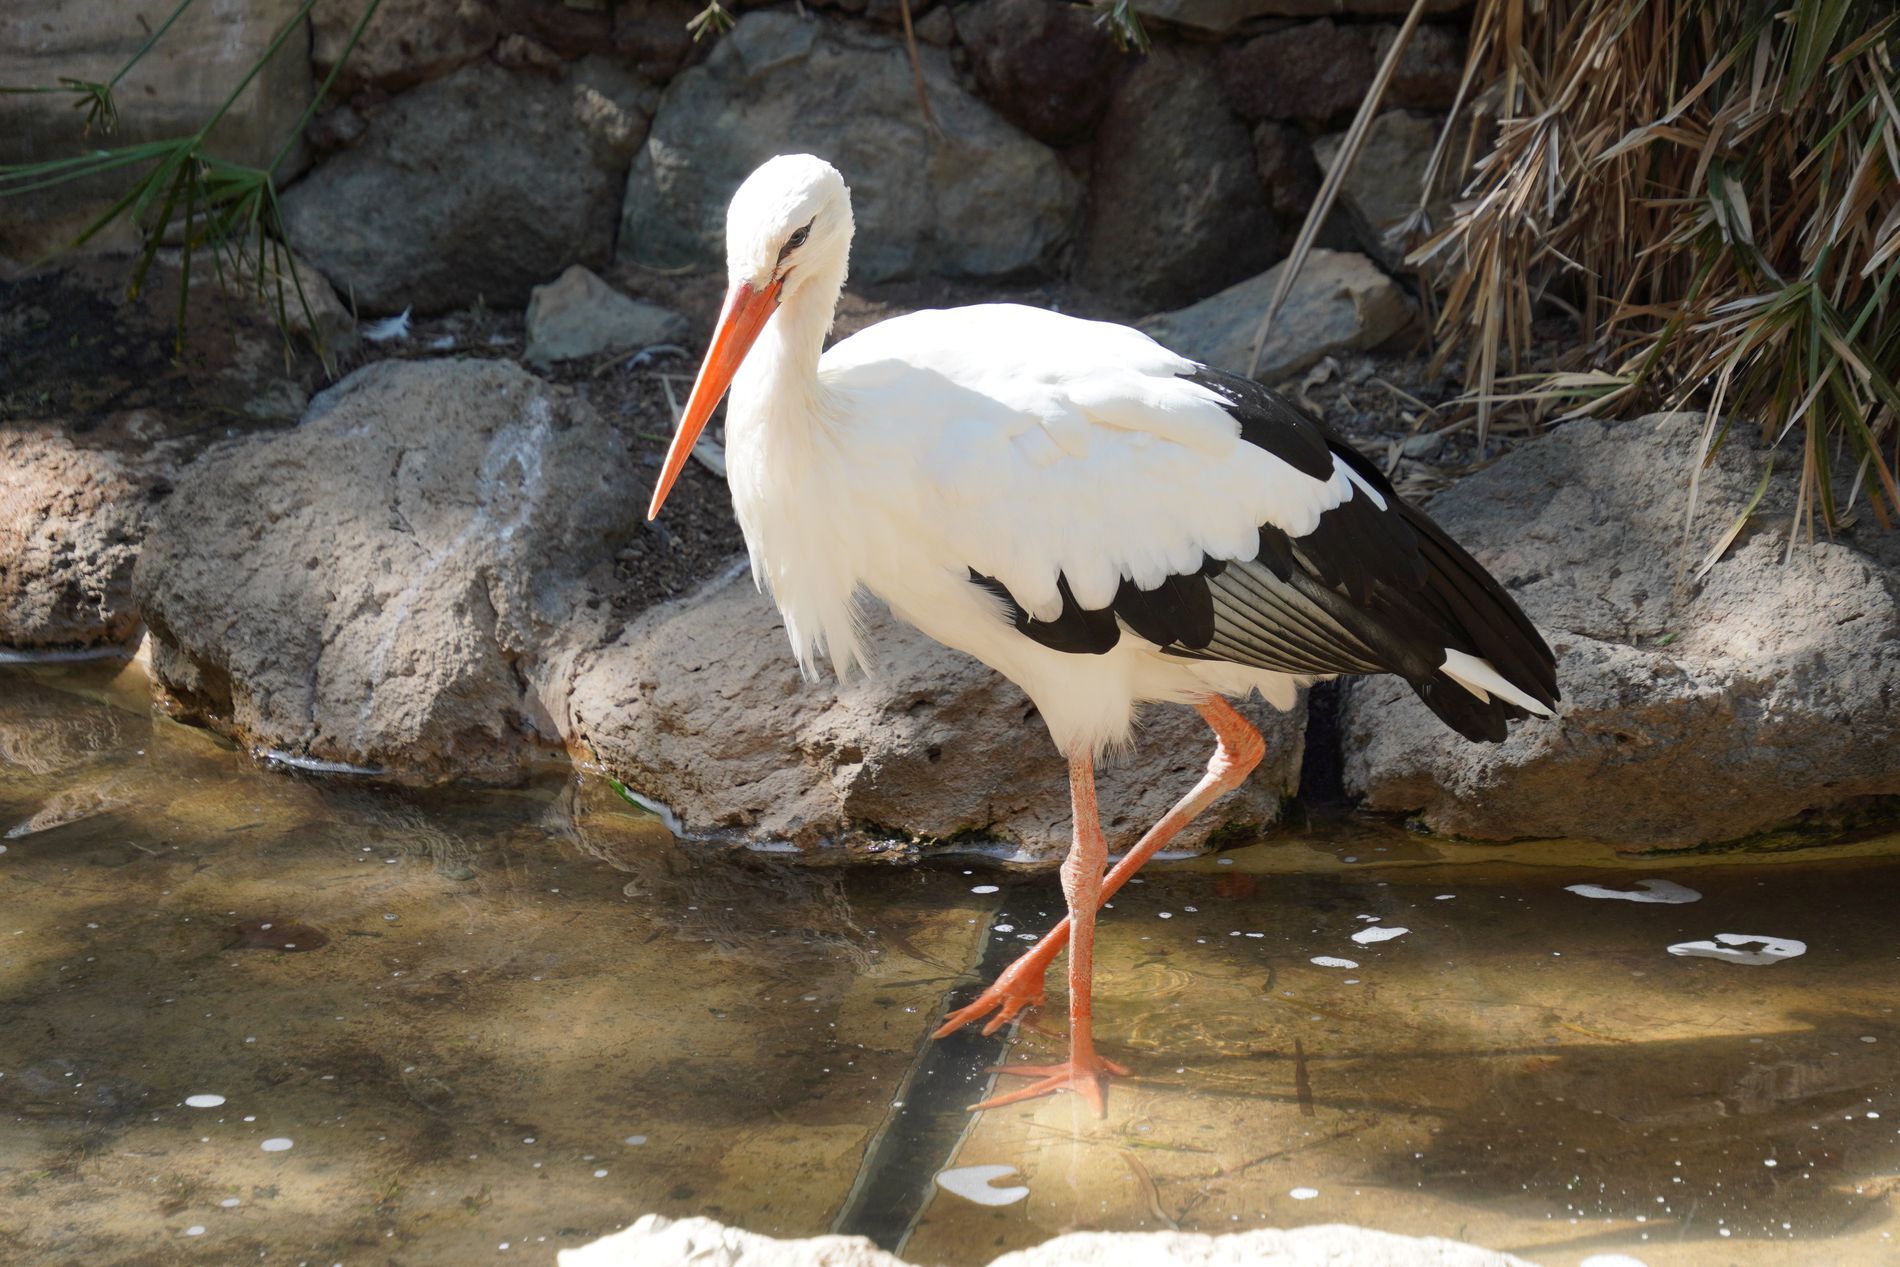
White Stork in Water.
A white stork stands in shallow water. The stork is looking slightly to its right. The background consists of large rocks and some dry vegetation.
Medium shot captures a White Stork in a natural or zoo-like environment with a rocky backdrop and shallow water. Highlighting its presence in its wetland habitat. The lighting suggests it is daytime.
Labels: Animal, Bird, Stork, Waterfowl, Beak, Crane Bird, Rock, Egret, Heron, Pelican, Water, Dry Vegetation, Rocks
Camera: SONY ILCE-6100
Lens: E 18-300mm F3.5-6.3 B061
Aperture: F5.6
Exposure: 1/160 sec
ISO: 200
Focal length: 98.0 mm